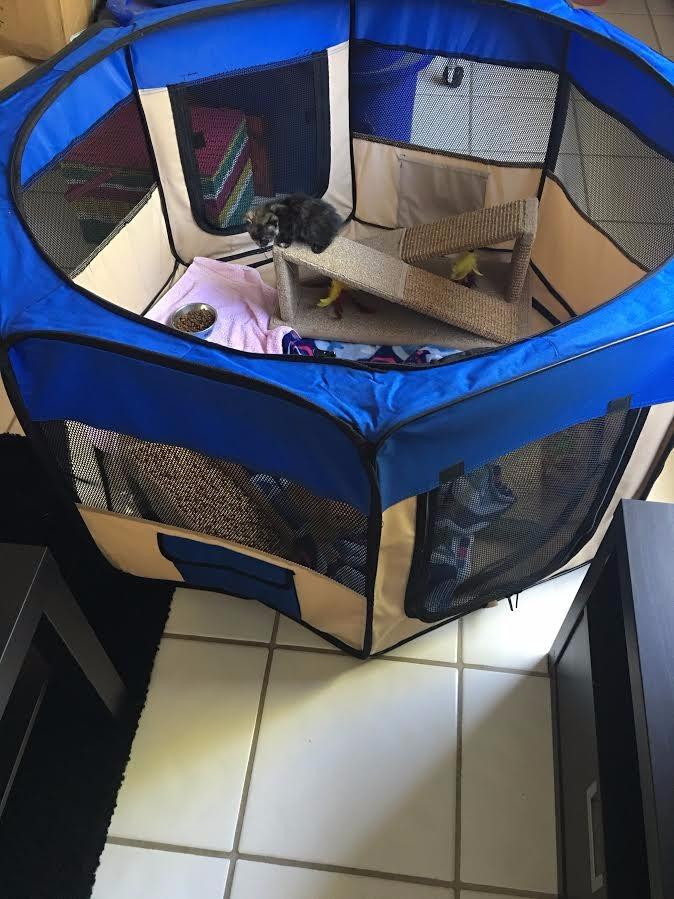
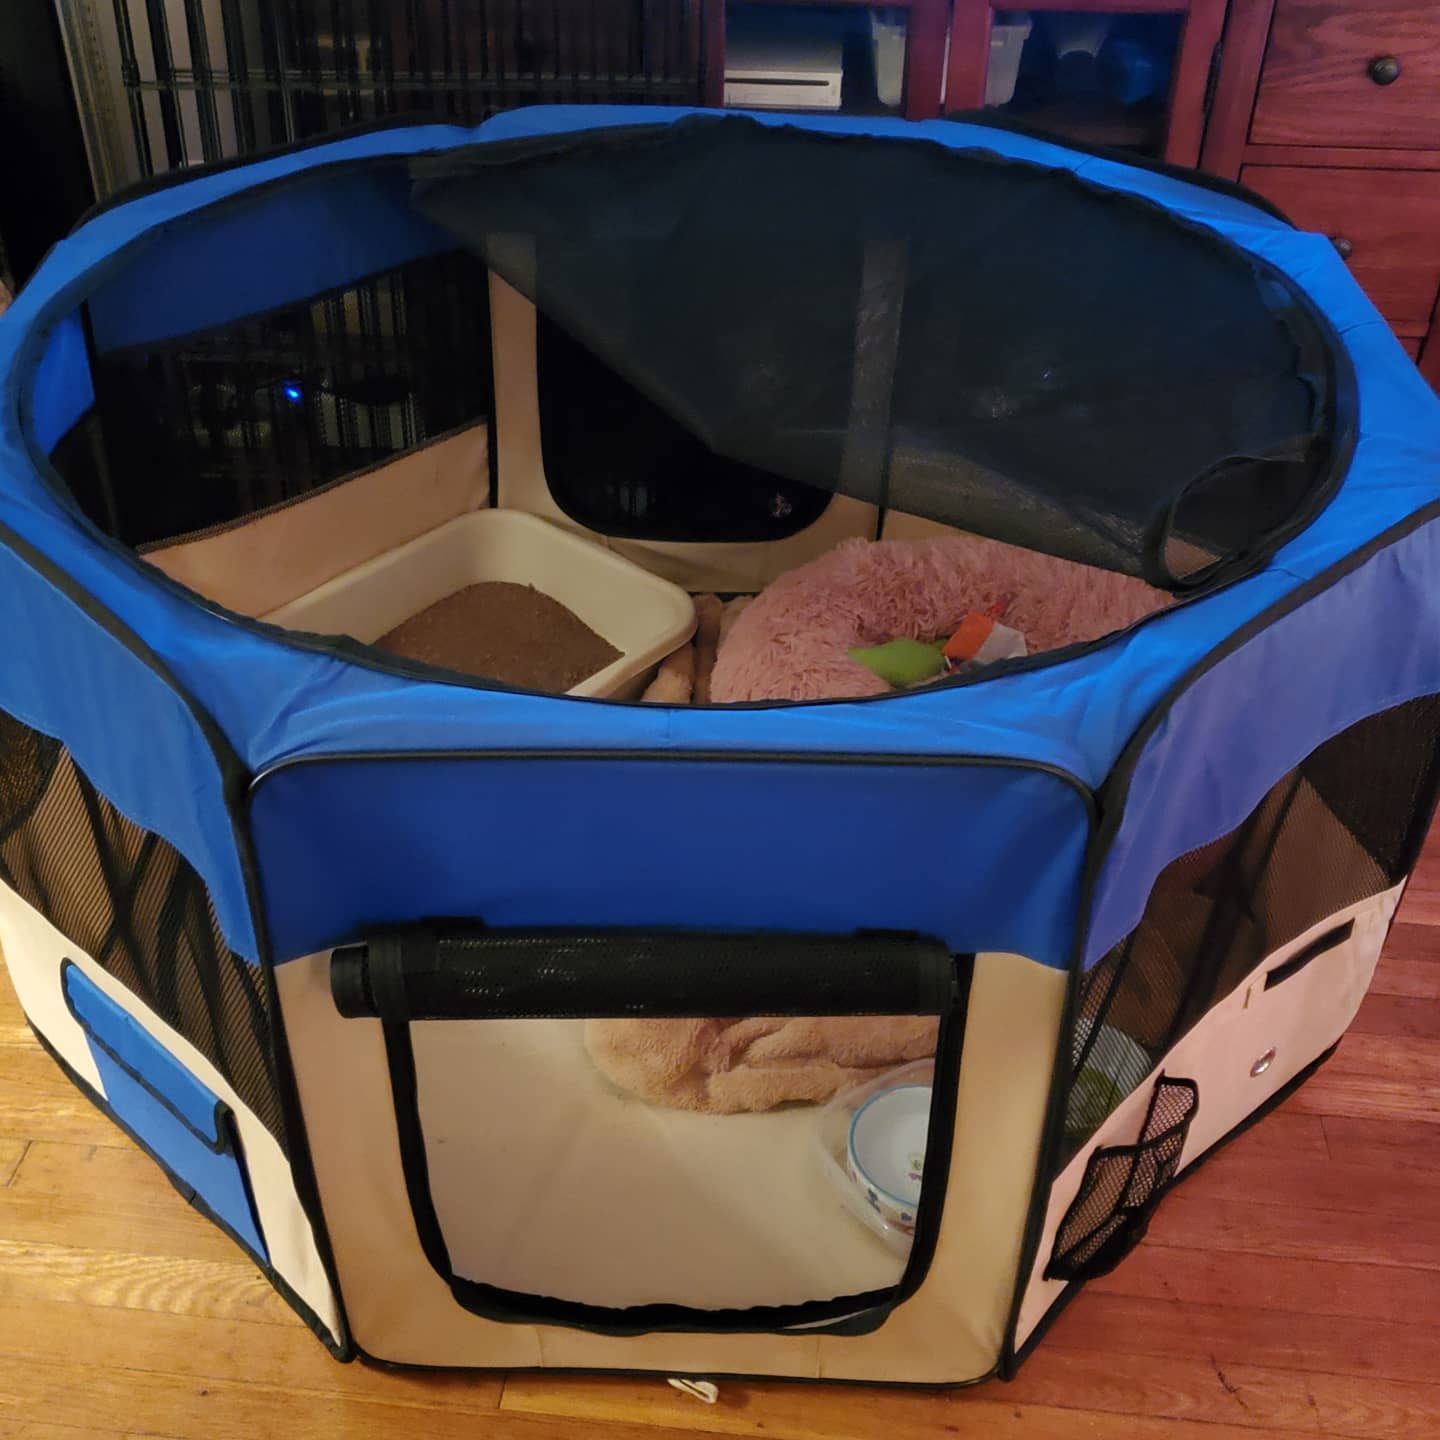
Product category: items_kennel
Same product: yes